Kishwer Merchant

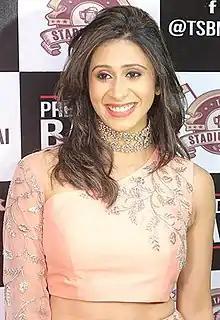
Merchant in 2017

Kishwer Merchant Rai (née Merchant; born 3 February 1981) is an Indian television actress and model. Merchant is well known for acting in the shows "Hip Hip Hurray", "Ek Hasina Thi", "Itna Karo Na Mujhe Pyaar", "Har Mushkil Ka Hal Akbar Birbal", "Pyaar Kii Ye Ek Kahaani" and "Kaisi Yeh Yaariyan". She was a contestant in the reality show "Bigg Boss 9" in 2015.